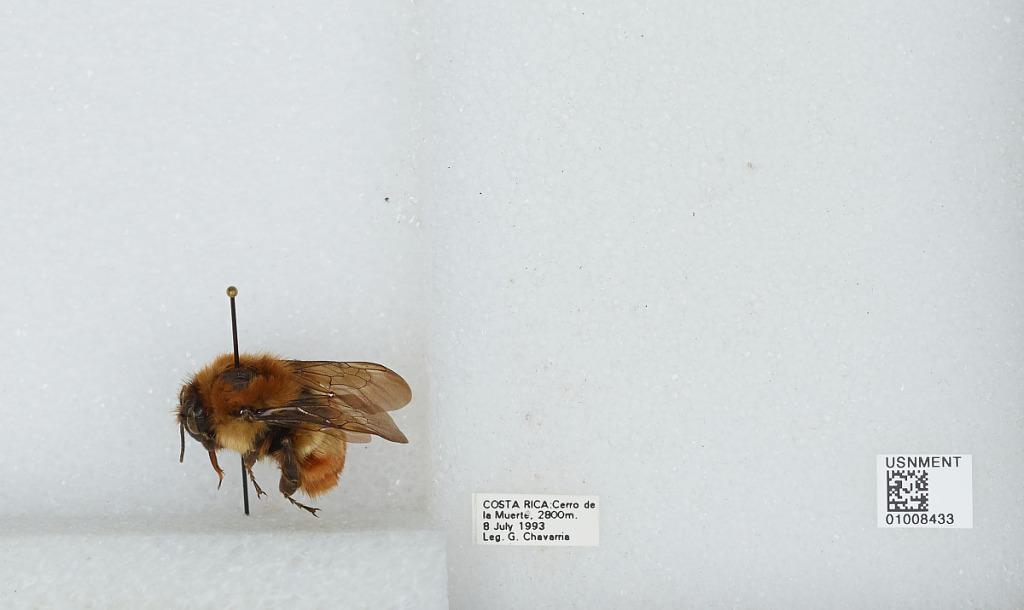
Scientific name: Bombus (Pyrobombus) ephippiatus (Say)
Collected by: G. Chavarria
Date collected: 1993-7-8
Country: Costa Rica
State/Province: San Jose
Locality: Cerro de la Muerte
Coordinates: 9.5583, -83.7239